Selocta Chinnabby

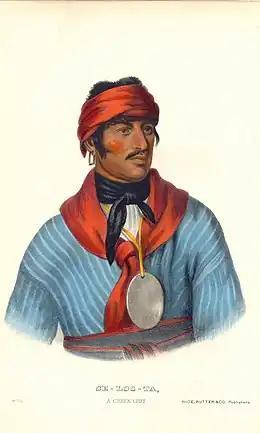
Copy of 19th century painting showing Selocta wearing a silver medal. ""Se-Loc-Ta" based on painting by Charles Bird King, Hand-colored lithograph on paper (1836)"

Selocta Chinnabby (c. 1765—October 15, 1834 or February 10, 1835) was a Muscogee and Natchez chief from present-day Talladega County, Alabama. He allied himself with Andrew Jackson in fighting the Red Sticks in the Creek War, which was part of the larger War of 1812.